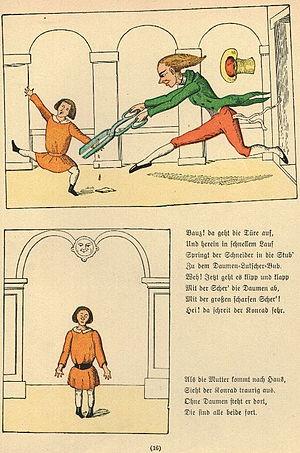
Der Struwwelpeter traduit par Crasse-Tignasse ou par Amusantes histoires et plaisantes images pour enfants de 3 à 6 ans du Dʳ Heinrich Hoffmann, est un livre de comptines allemand dont l’auteur Heinrich Hoffmann est un médecin, poète et auteur de livres pour enfants. Ce livre traite avec humour de ce qu’il ne faut pas faire, allant de mal se tenir à table à se moquer des étrangers, en passant par faire du mal aux bêtes. Il s’agit d’un vrai recueil de leçons de morale édulcoré pour enfants. Ce livre a été traduit dans plusieurs langues. Hoffmann parle aussi de sujets délicats dans son livre : l'une des comptines tourne autour du thème de l’anorexie. On peut trouver ce livre chez de nombreux pédopsychiatres allemands.